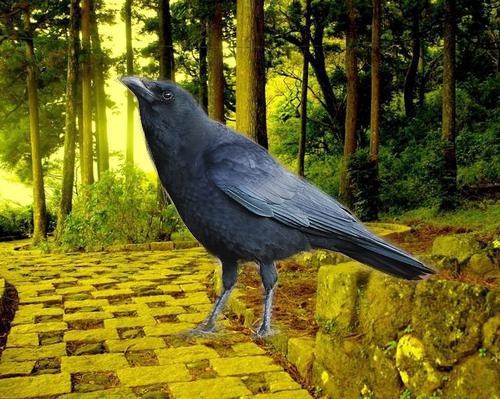
Bird species: American_Crow
Bird type: landbird
Background: land